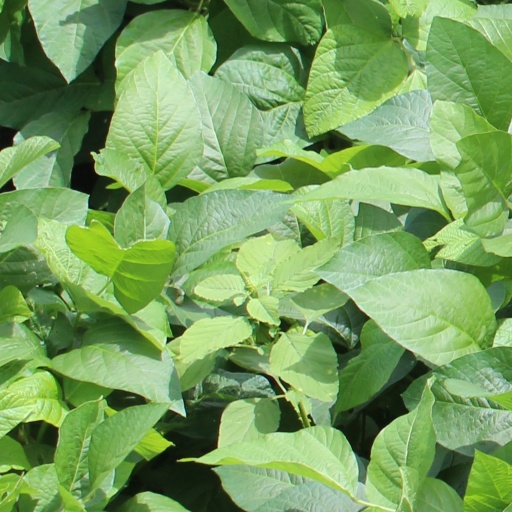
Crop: soybean